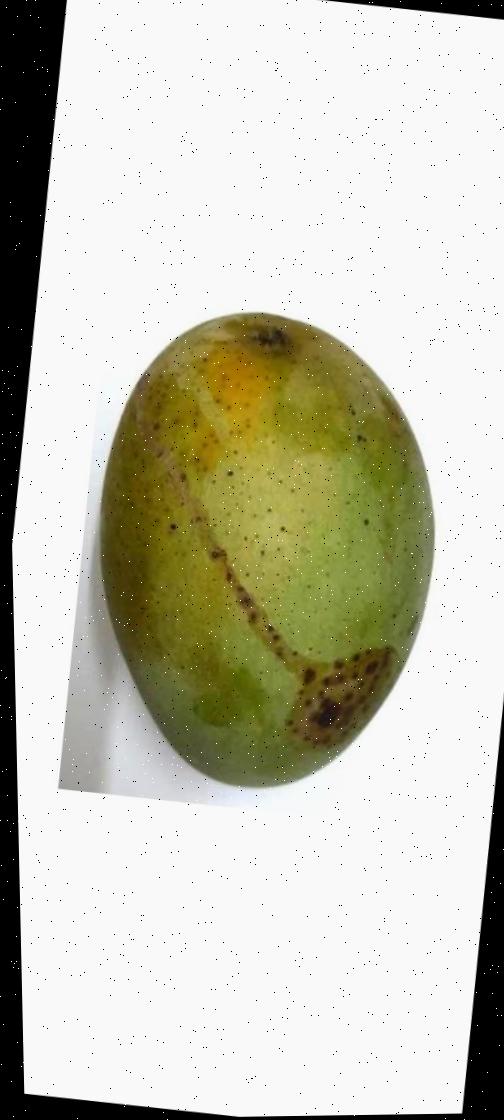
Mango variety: Fazli Shurmai